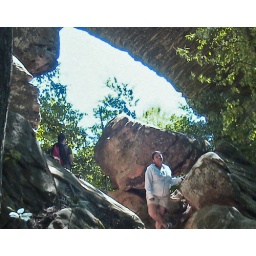
Lori standing under the natural rock bridge